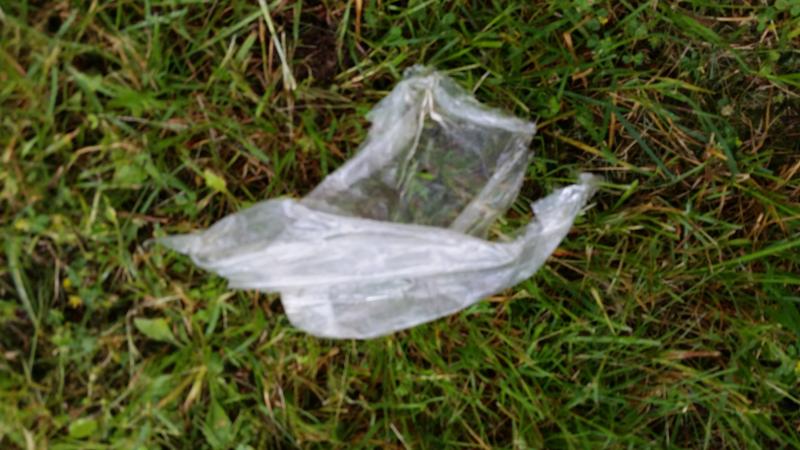
Waste category: trash